John Vane (bushranger)

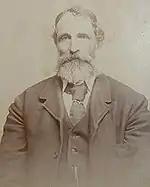
John Vane, photographed in about 1898.

Vane was released from prison in August 1884. When he was discharged his occupation was recorded as “smith”. By 1888 John Vane and his family were living at Cowra. By the time of his death in 1906 Vane was described as “an old resident of Woodstock” (13 miles north-east of Cowra).